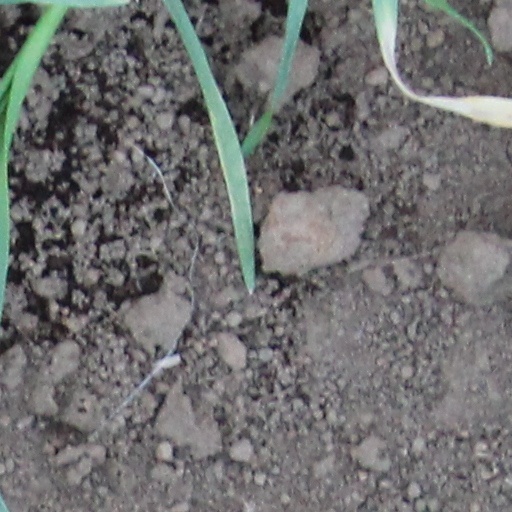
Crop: wheat